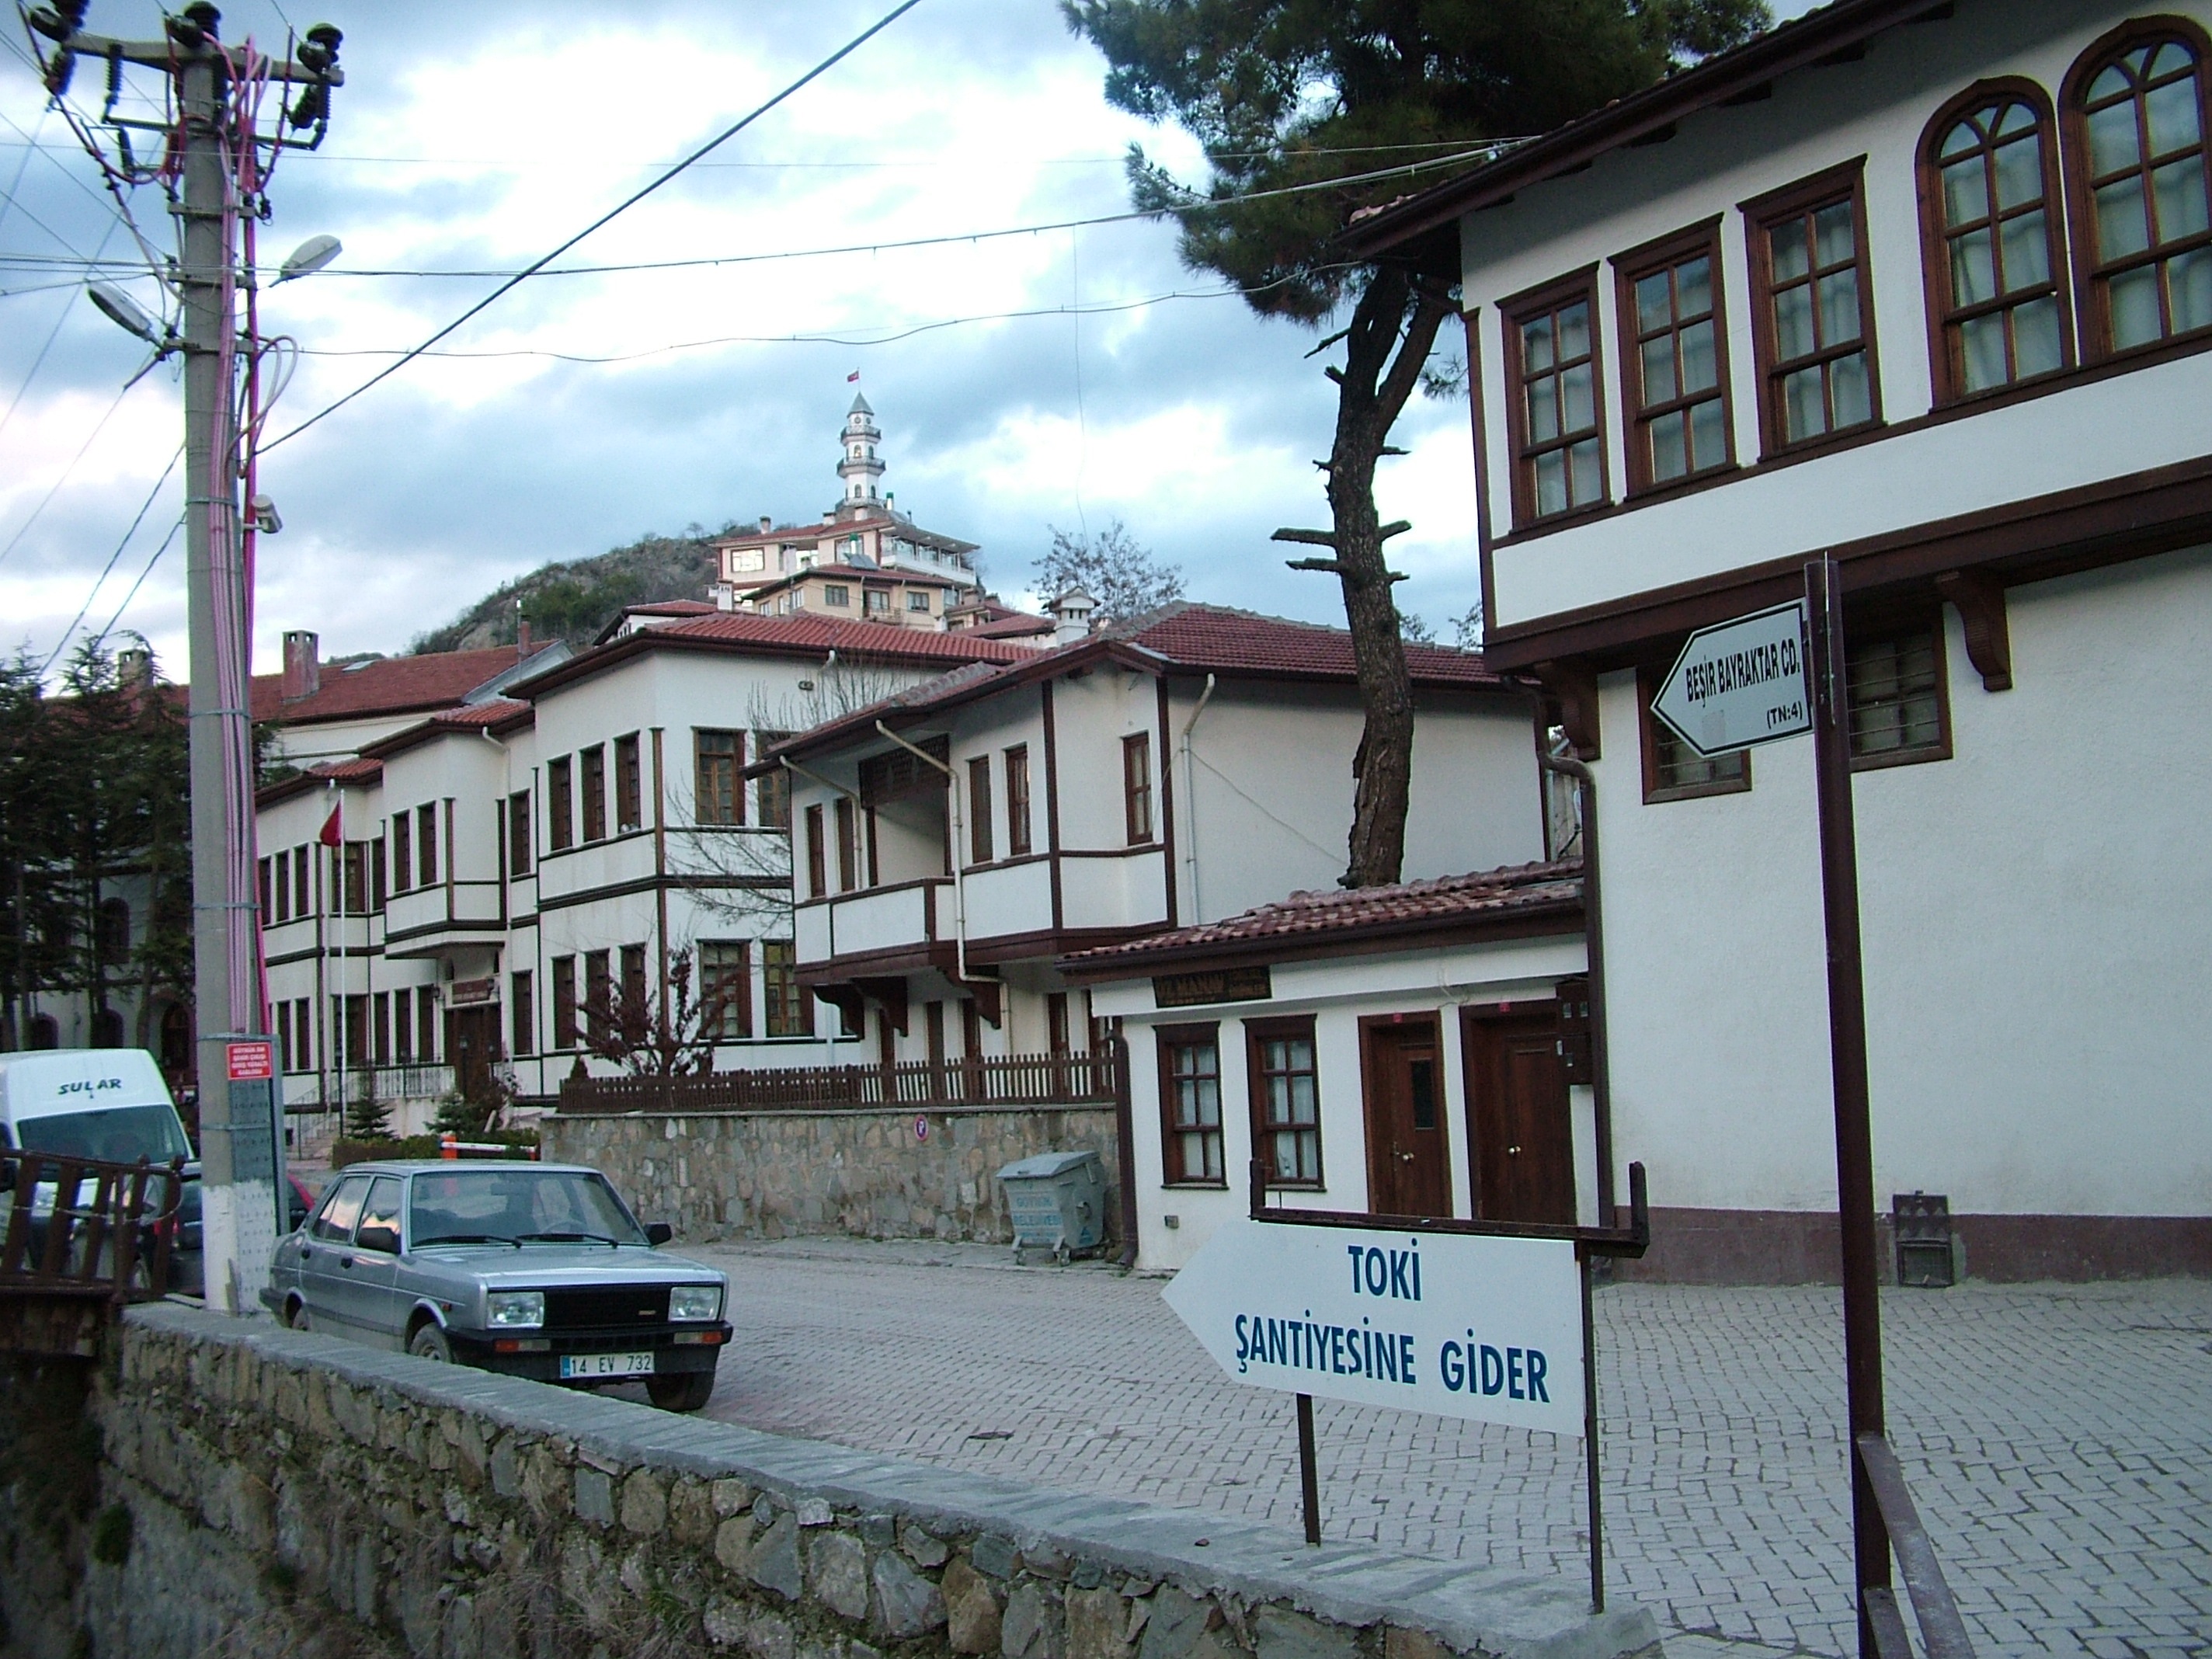
architecture, wood, street, house, town, building, old, home, facade, property, neighbourhood, residential area